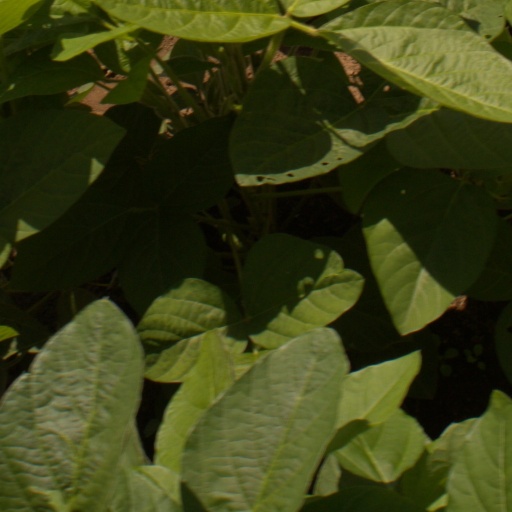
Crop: soybean